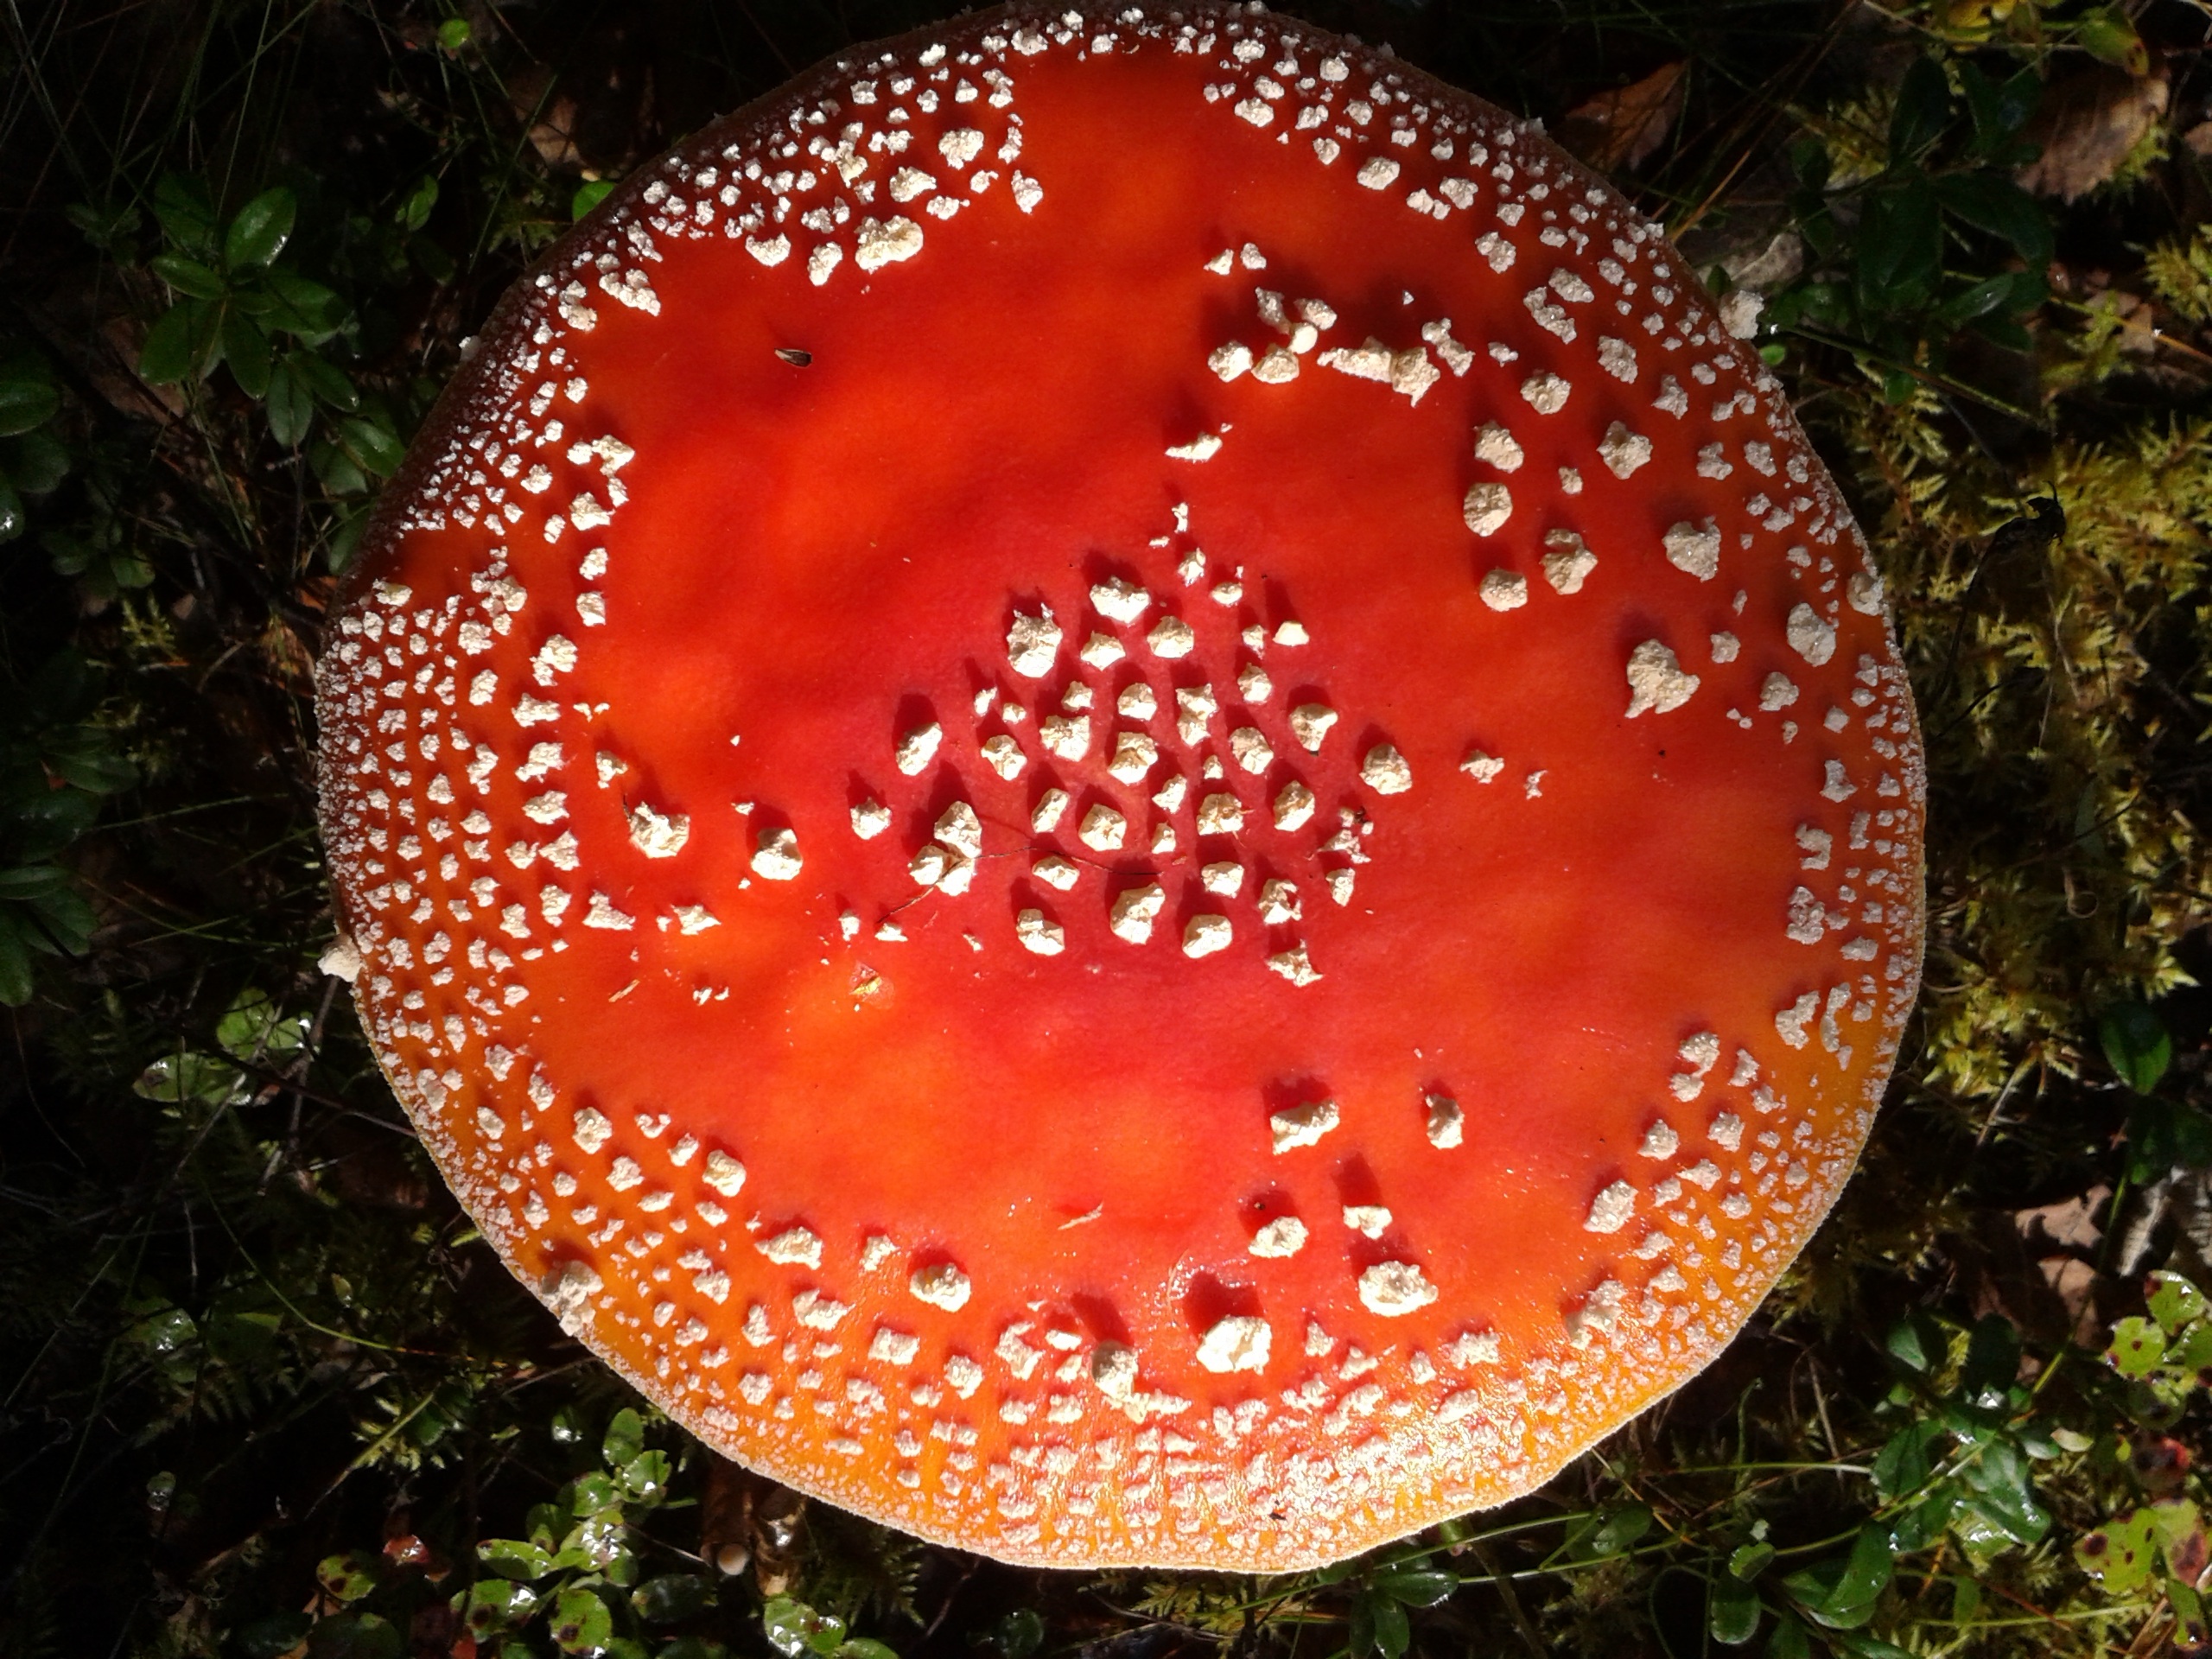
nature, forest, biology, autumn, mushroom, toadstool, coral, fungus, macro photography, poisonous, organism, medicinal mushroom, marine biology